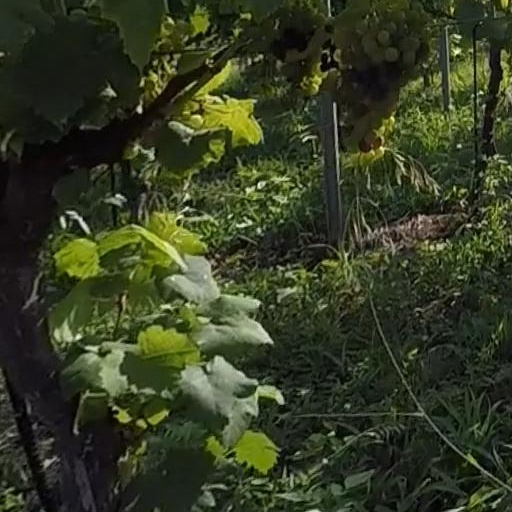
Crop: grape